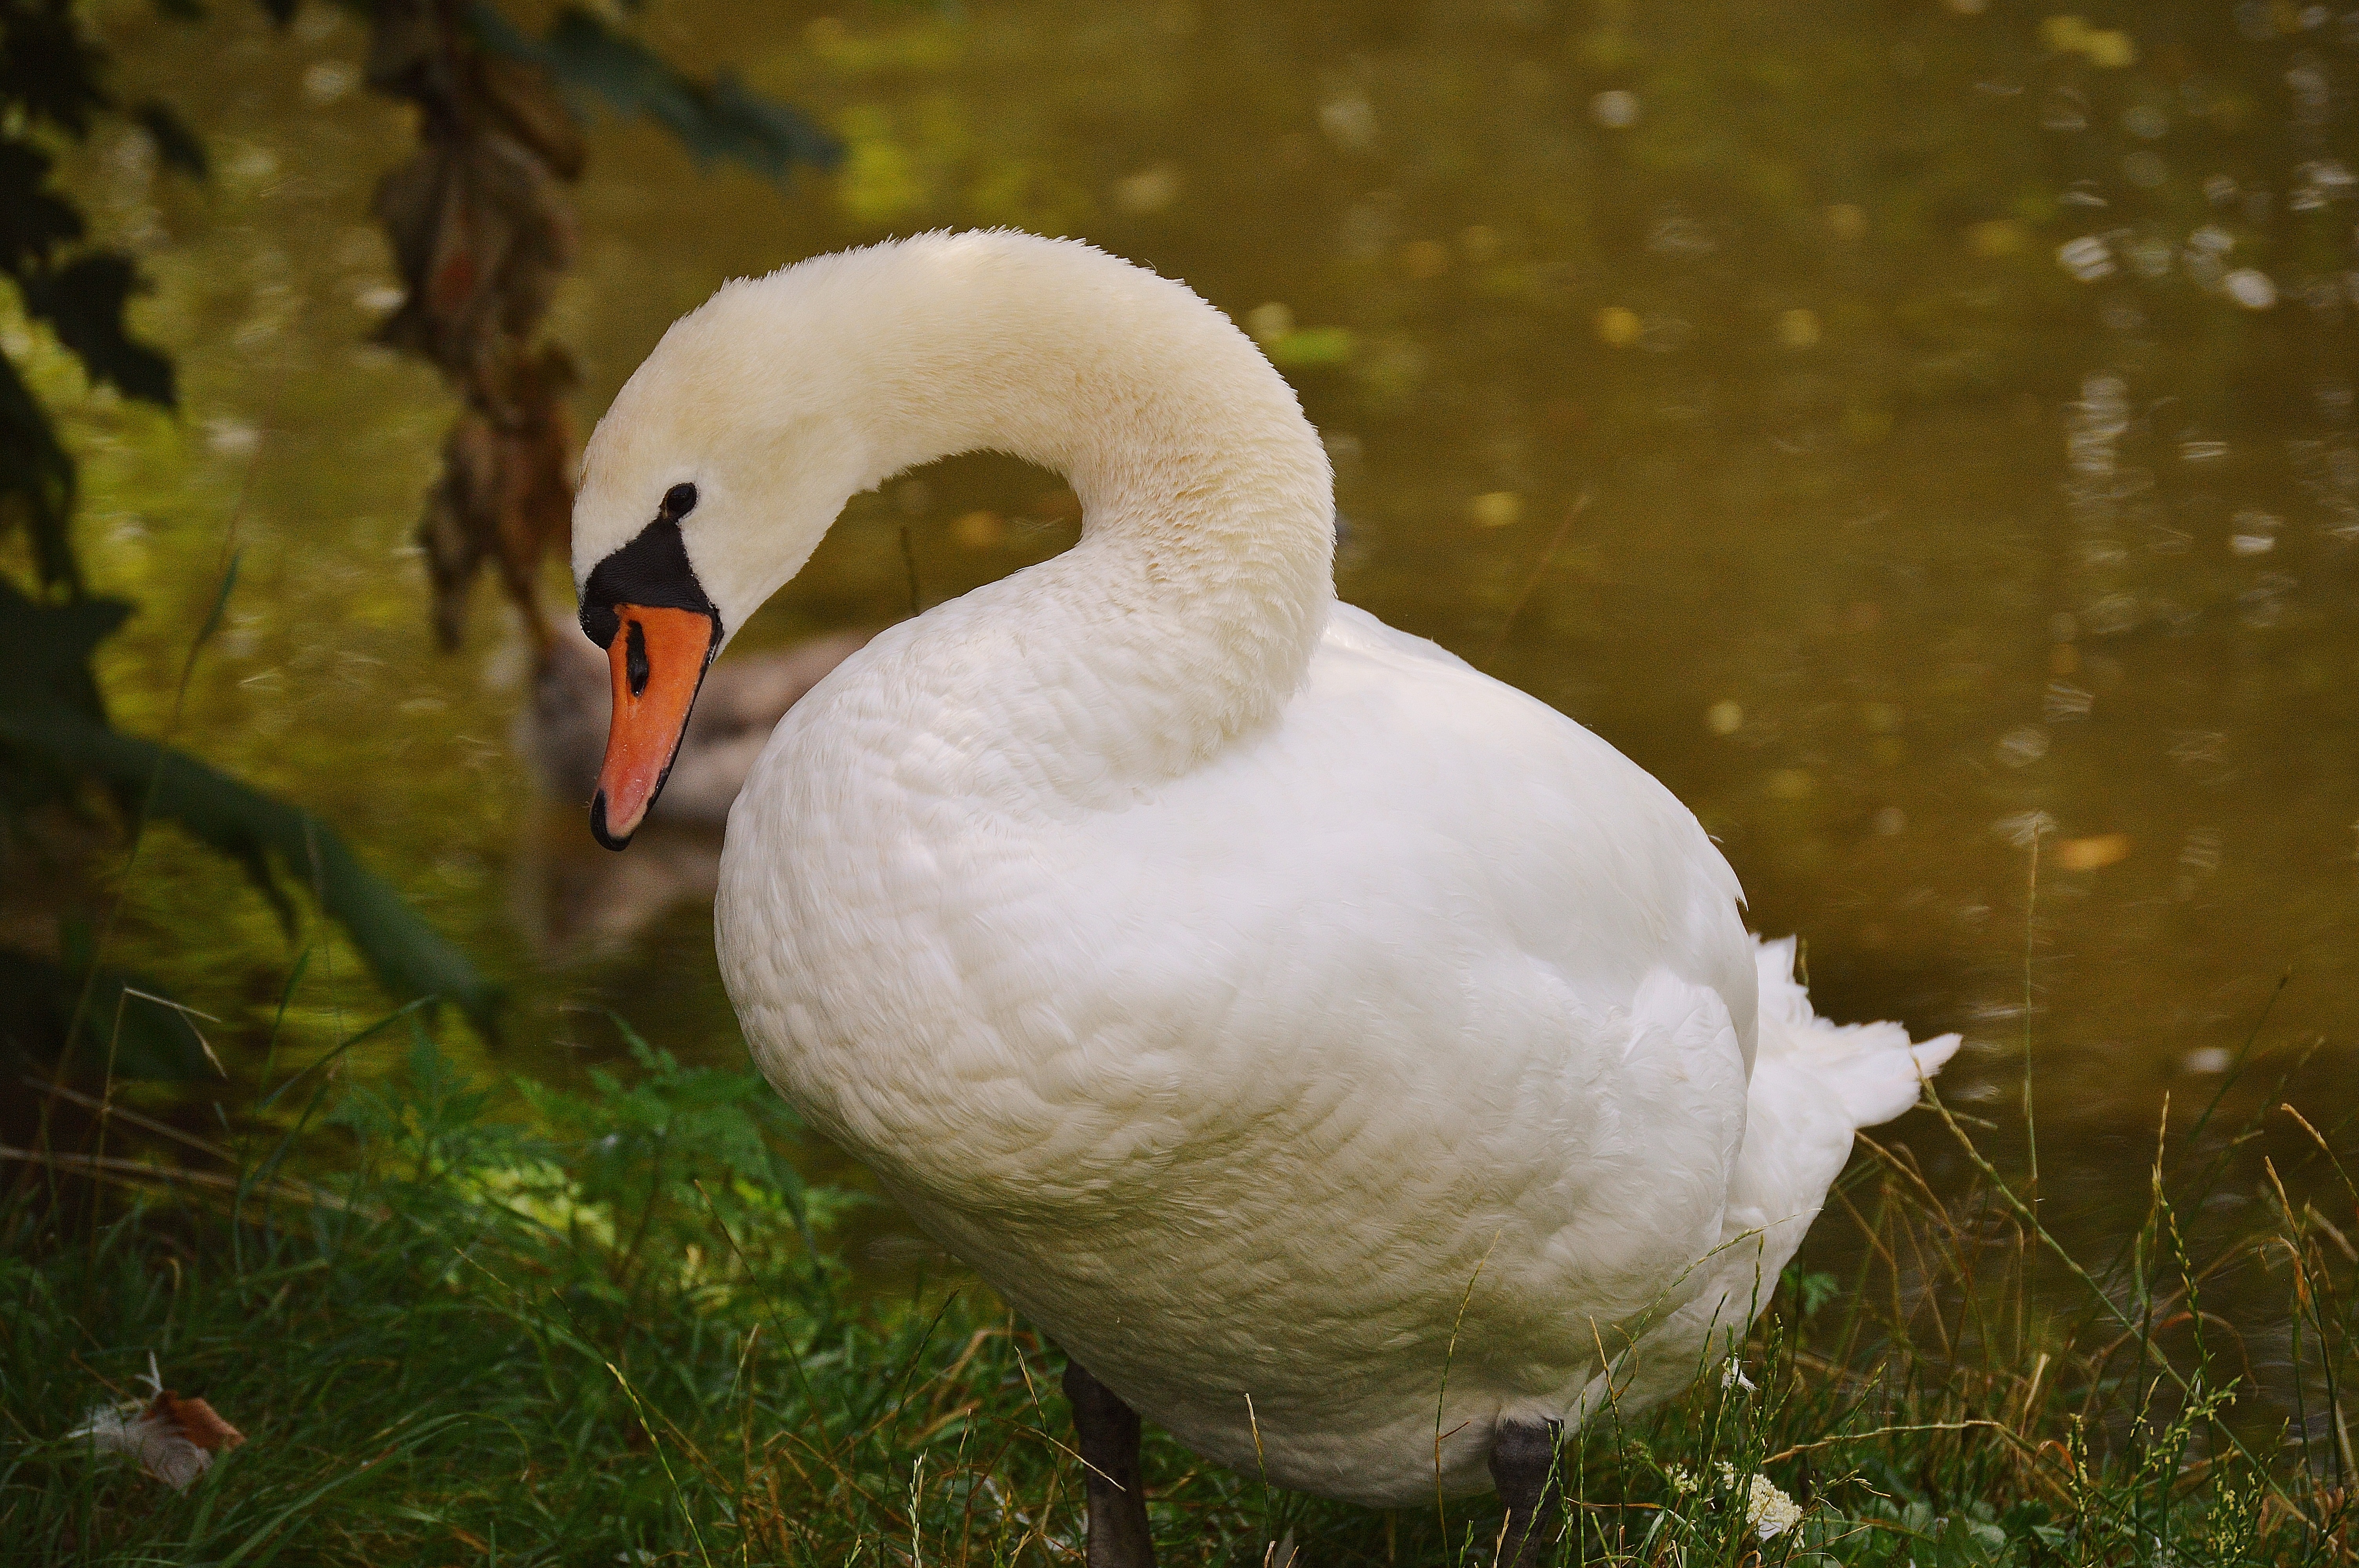
water, nature, bird, wing, white, wildlife, beak, feather, fauna, plumage, swan, duck, swans, goose, vertebrate, waterfowl, waters, water bird, ducks geese and swans